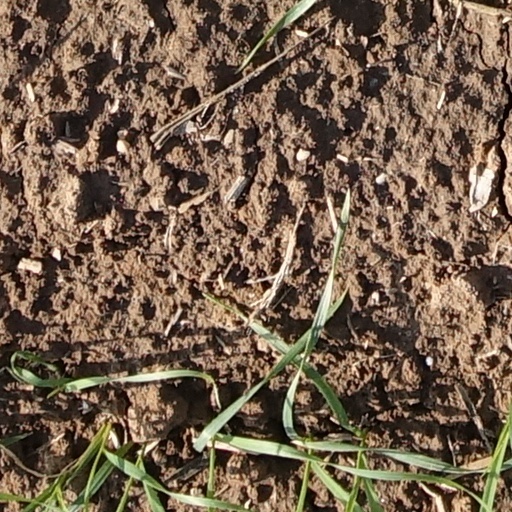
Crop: wheat